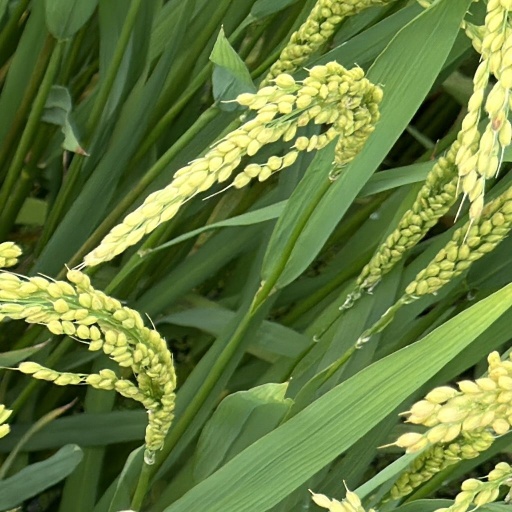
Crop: rice